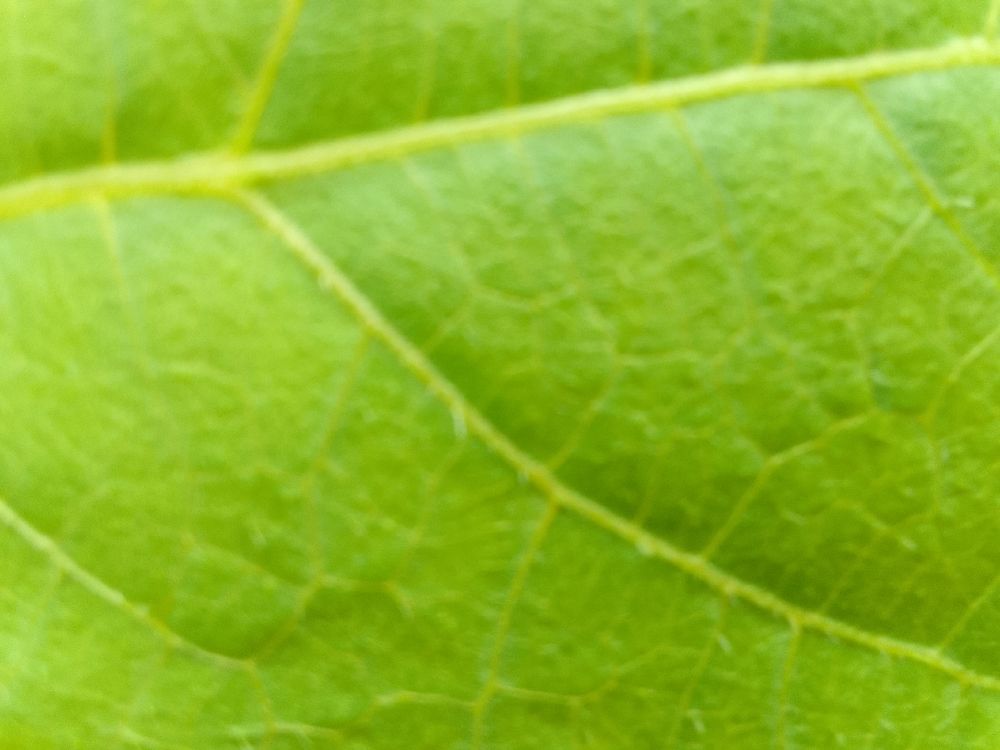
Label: healthy